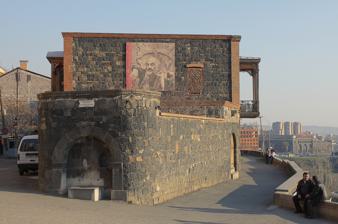
Building: Sergei Parajanov Museum
Country: Armenia
Year built: 1991
40°10′44″N 44°30′00″E / 40.178773°N 44.500124°E / 40.178773; 44.500124 Sergey Parajanov Museum Սերգեյ Փարաջանովի թանգարան The Sergei Parajanov Museum atop the Hrazdan Gorge in Yerevan Established 1988 Location Yerevan , Armenia Director Zaven Sargsyan Inside the Museum The Sergei Parajanov Museum ( Armenian : Սերգեյ Փարաջանովի թանգարան , romanized : Sergey P'arajanovi t'angaran ) is a tribute to Soviet Armenian film director and artist Sergei Parajanov and is one of the most popular museums in Yerevan . It represents Parajanov's diverse artistic and literary heritage. History The museum was founded in 1988 when Parajanov moved to Yerevan . Parajanov himself chose the place ( Dzoragyugh ethnographic center in Yerevan) and construction project of museum. Due to the 1988 Armenian earthquake and socio-economic problems, the museum was opened only in June 1991, one year after Parajanov's death. The founding director of museum is Zaven Sargsyan. The museum is one of the cultural centers of Yerevan, known for its exhibitions, publications and honorary receptions (including the annual meetings of Yerevan International Film Festival guests). Paulo Coelho , Wim Wenders , Mikhail Vartanov , Tonino Guerra , Enrica Antonioni , Atom Egoyan , Nikita Mikhalkov , Vladimir Putin , Aleksandr Lukashenko , Yevgeni Yevtushenko , Arnold Rüütel , Valdas Adamkus , Tarja Halonen , Donald Knuth and many other famous people have visited the museum. Exhibition The museum is situated in a traditional Caucasian -style building and consists of two floors. Comprising some 1,400 exhibits, the museum's collection includes installations, collages, assemblages, drawings, dolls and hats. The museum also showcases unpublished screenplays, librettos and various artworks which Parajanov created while in prison. Among the other exponates of museum are two re-created memorial rooms, original posters, festival prizes, signed letters by Federico Fellini , Lilya Brik , Andrey Tarkovsky , Mikhail Vartanov , and Yuri Nikulin , gifts by famous visitors Tonino Guerra , Vladimir Putin and Roman Balayan , who is the author of "A Night at Paradganov's Museum" film. The museum uses art and exposition principles of Parajanov himself. The museum has organized about 50 exhibitions, including those at Cannes , Athens , Tokyo , Moscow , Rome , Tehran , and Hollywood . According to "Rediscovering Armenia" guide, "the best museum in Yerevan is small and idiosyncratic, the would-be final home of famed Soviet filmmaker Sergei Parajanov". Quotes about the museum "Is there anywhere in the world a museum of Sergei Parajanov? A museum of his works - his graphics, dolls, collages, photographs, 23 screenplays and librettos of unrealized productions in cinema, theater, ballet...It would become an adornment and pride of any city. I know that sooner or later Paradjanov's screenplays would be published in a book and I hope that the city with that museum is going to be Yerevan." Mikhail Vartanov (1985) References